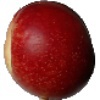
Label: Nectarine 1